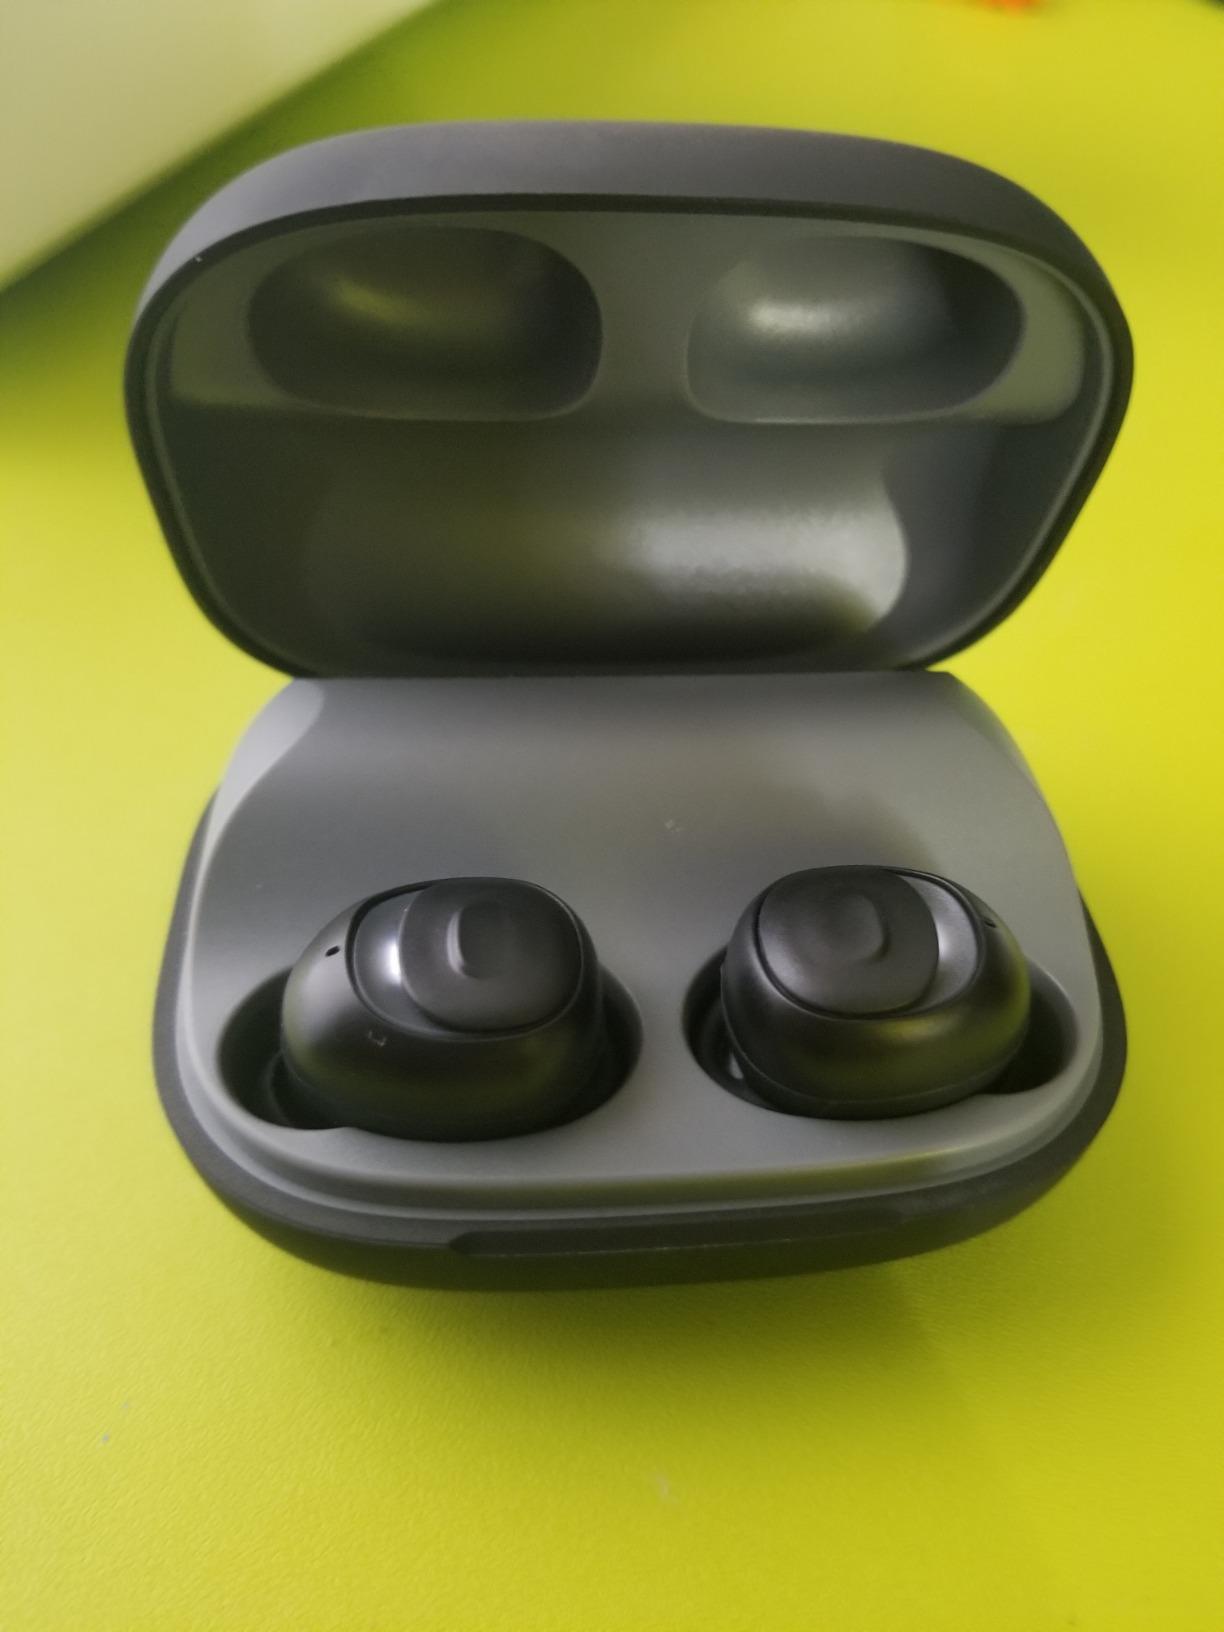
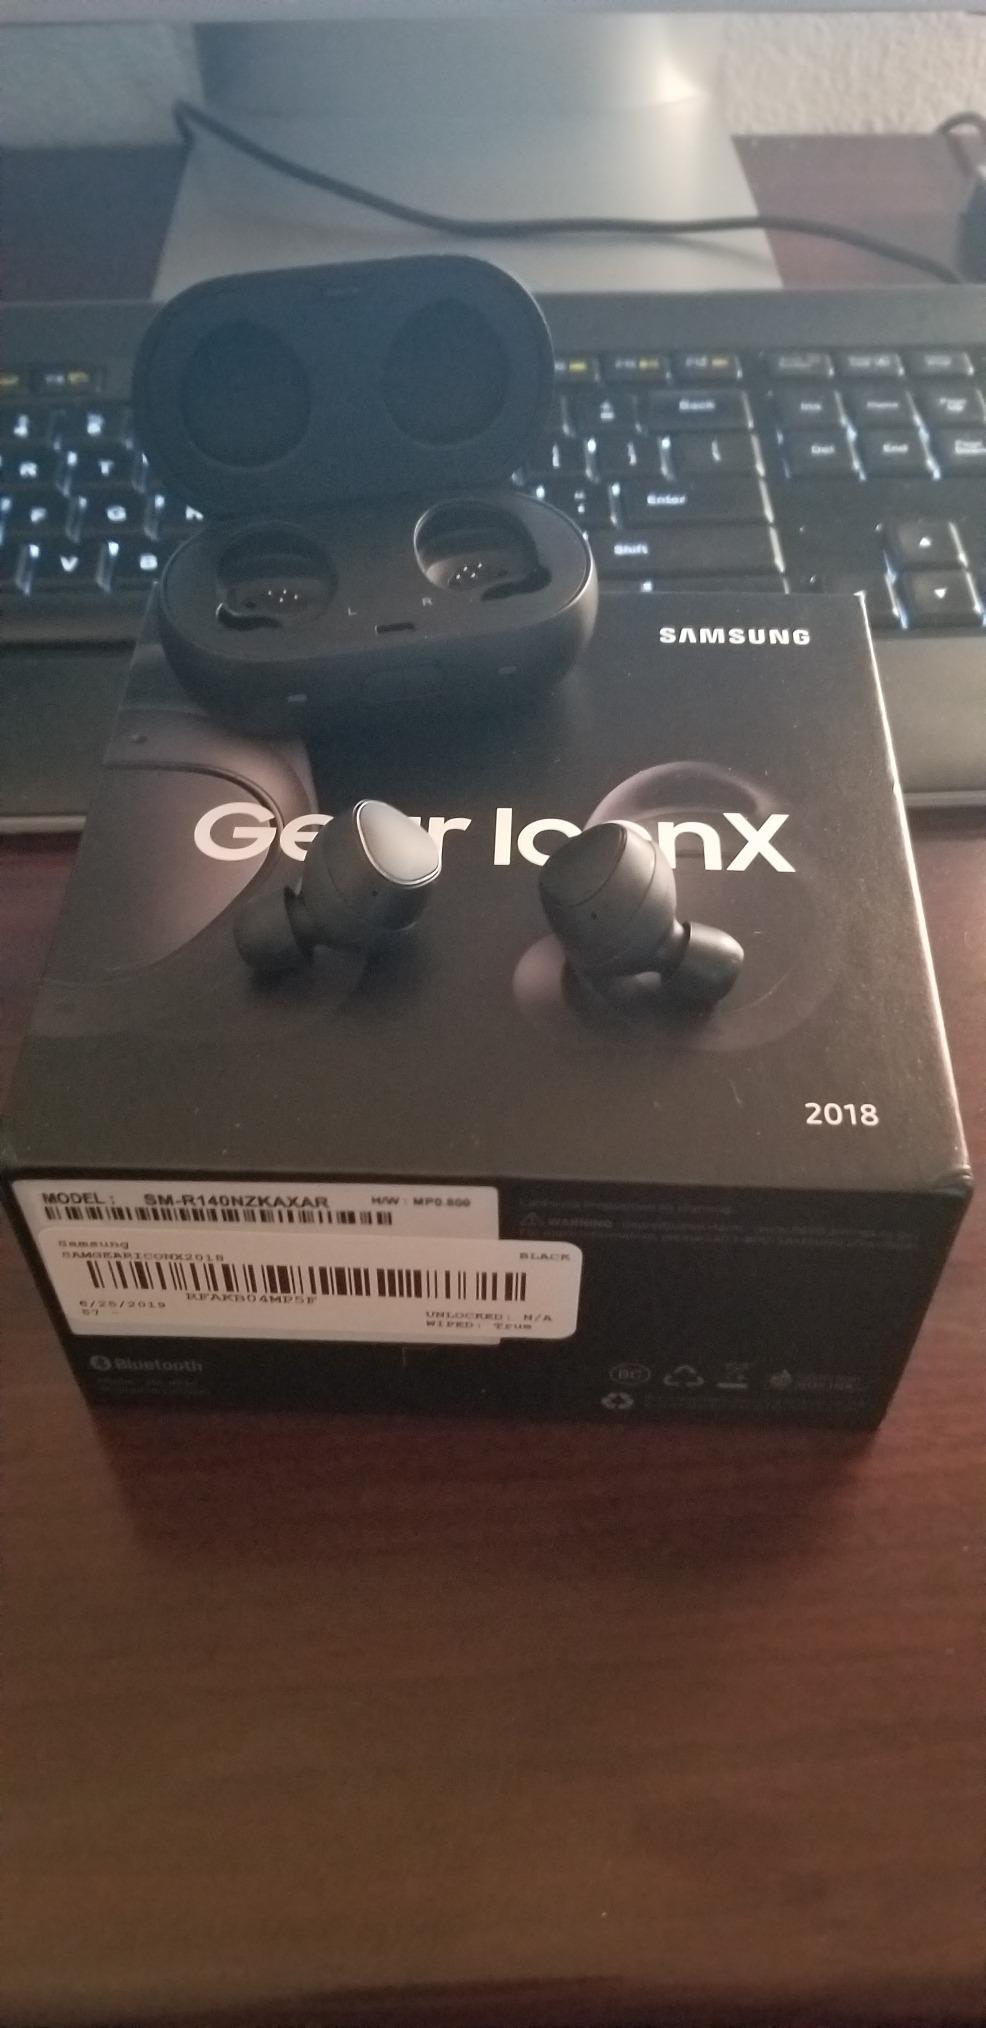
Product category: earbuds
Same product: no